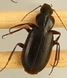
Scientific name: Calathus advena
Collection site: Rocky Mountains NEON (RMNP), plot RMNP_014